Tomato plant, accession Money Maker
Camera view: vertical (180 deg); turntable rotation: 0 degrees
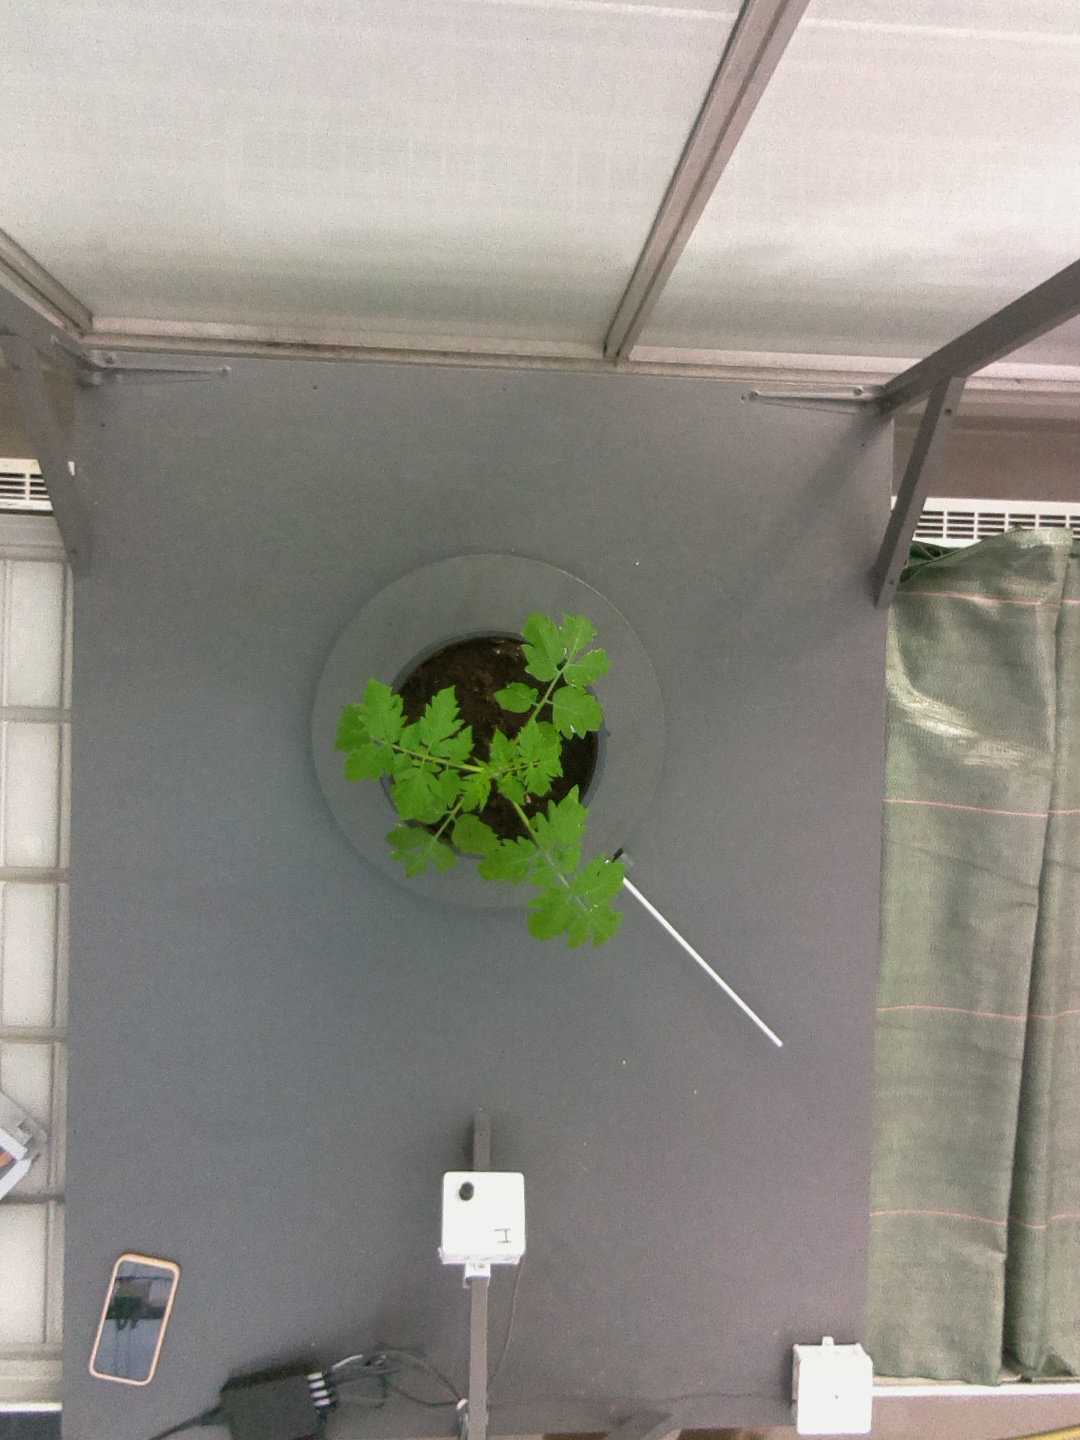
BBCH growth stage 13: 6 of true leaves visible